History of Costa Rica

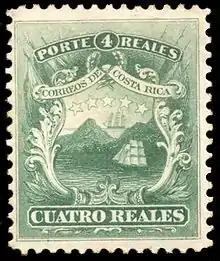
The 1849 national coat of arms was featured in the first postal stamp issued in 1862.

In 1823, a revolution in Mexico ousted Emperor Agustín de Iturbide. A new Mexican congress voted to allow the Central American Intendancies to decide their own fate. That year, the United Provinces of Central America was formed of the five Central American Intendancies under General Manuel José Arce. The Intendancies took the new name of States. The United Provinces federation, not strongly united to begin with, rapidly disintegrated under the pressures of intra-provincial rivalries.